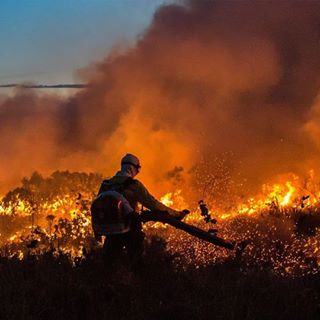
Fire: yes
Smoke: yes